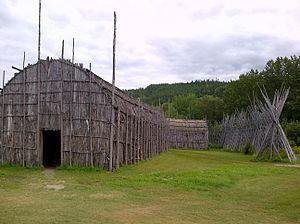
Reconstitution d'une maison longue huronne pour le film ""Robe Noire"", site de la Nouvelle-France, Saint-Félix-d'Otis, Québec, Canada.
Les Hurons-Wendats sont une première nation amérindienne de famille linguistique iroquoienne, présents dans le sud de l’Ontario, au Canada, à l'arrivée des Européens au XVIIᵉ siècle. Les orthographes Ouendat et ouendat/ouendate sont aussi utilisées.
Une maison longue amérindienne est une habitation traditionnelle des peuples des Premières Nations d'Amérique du Nord.